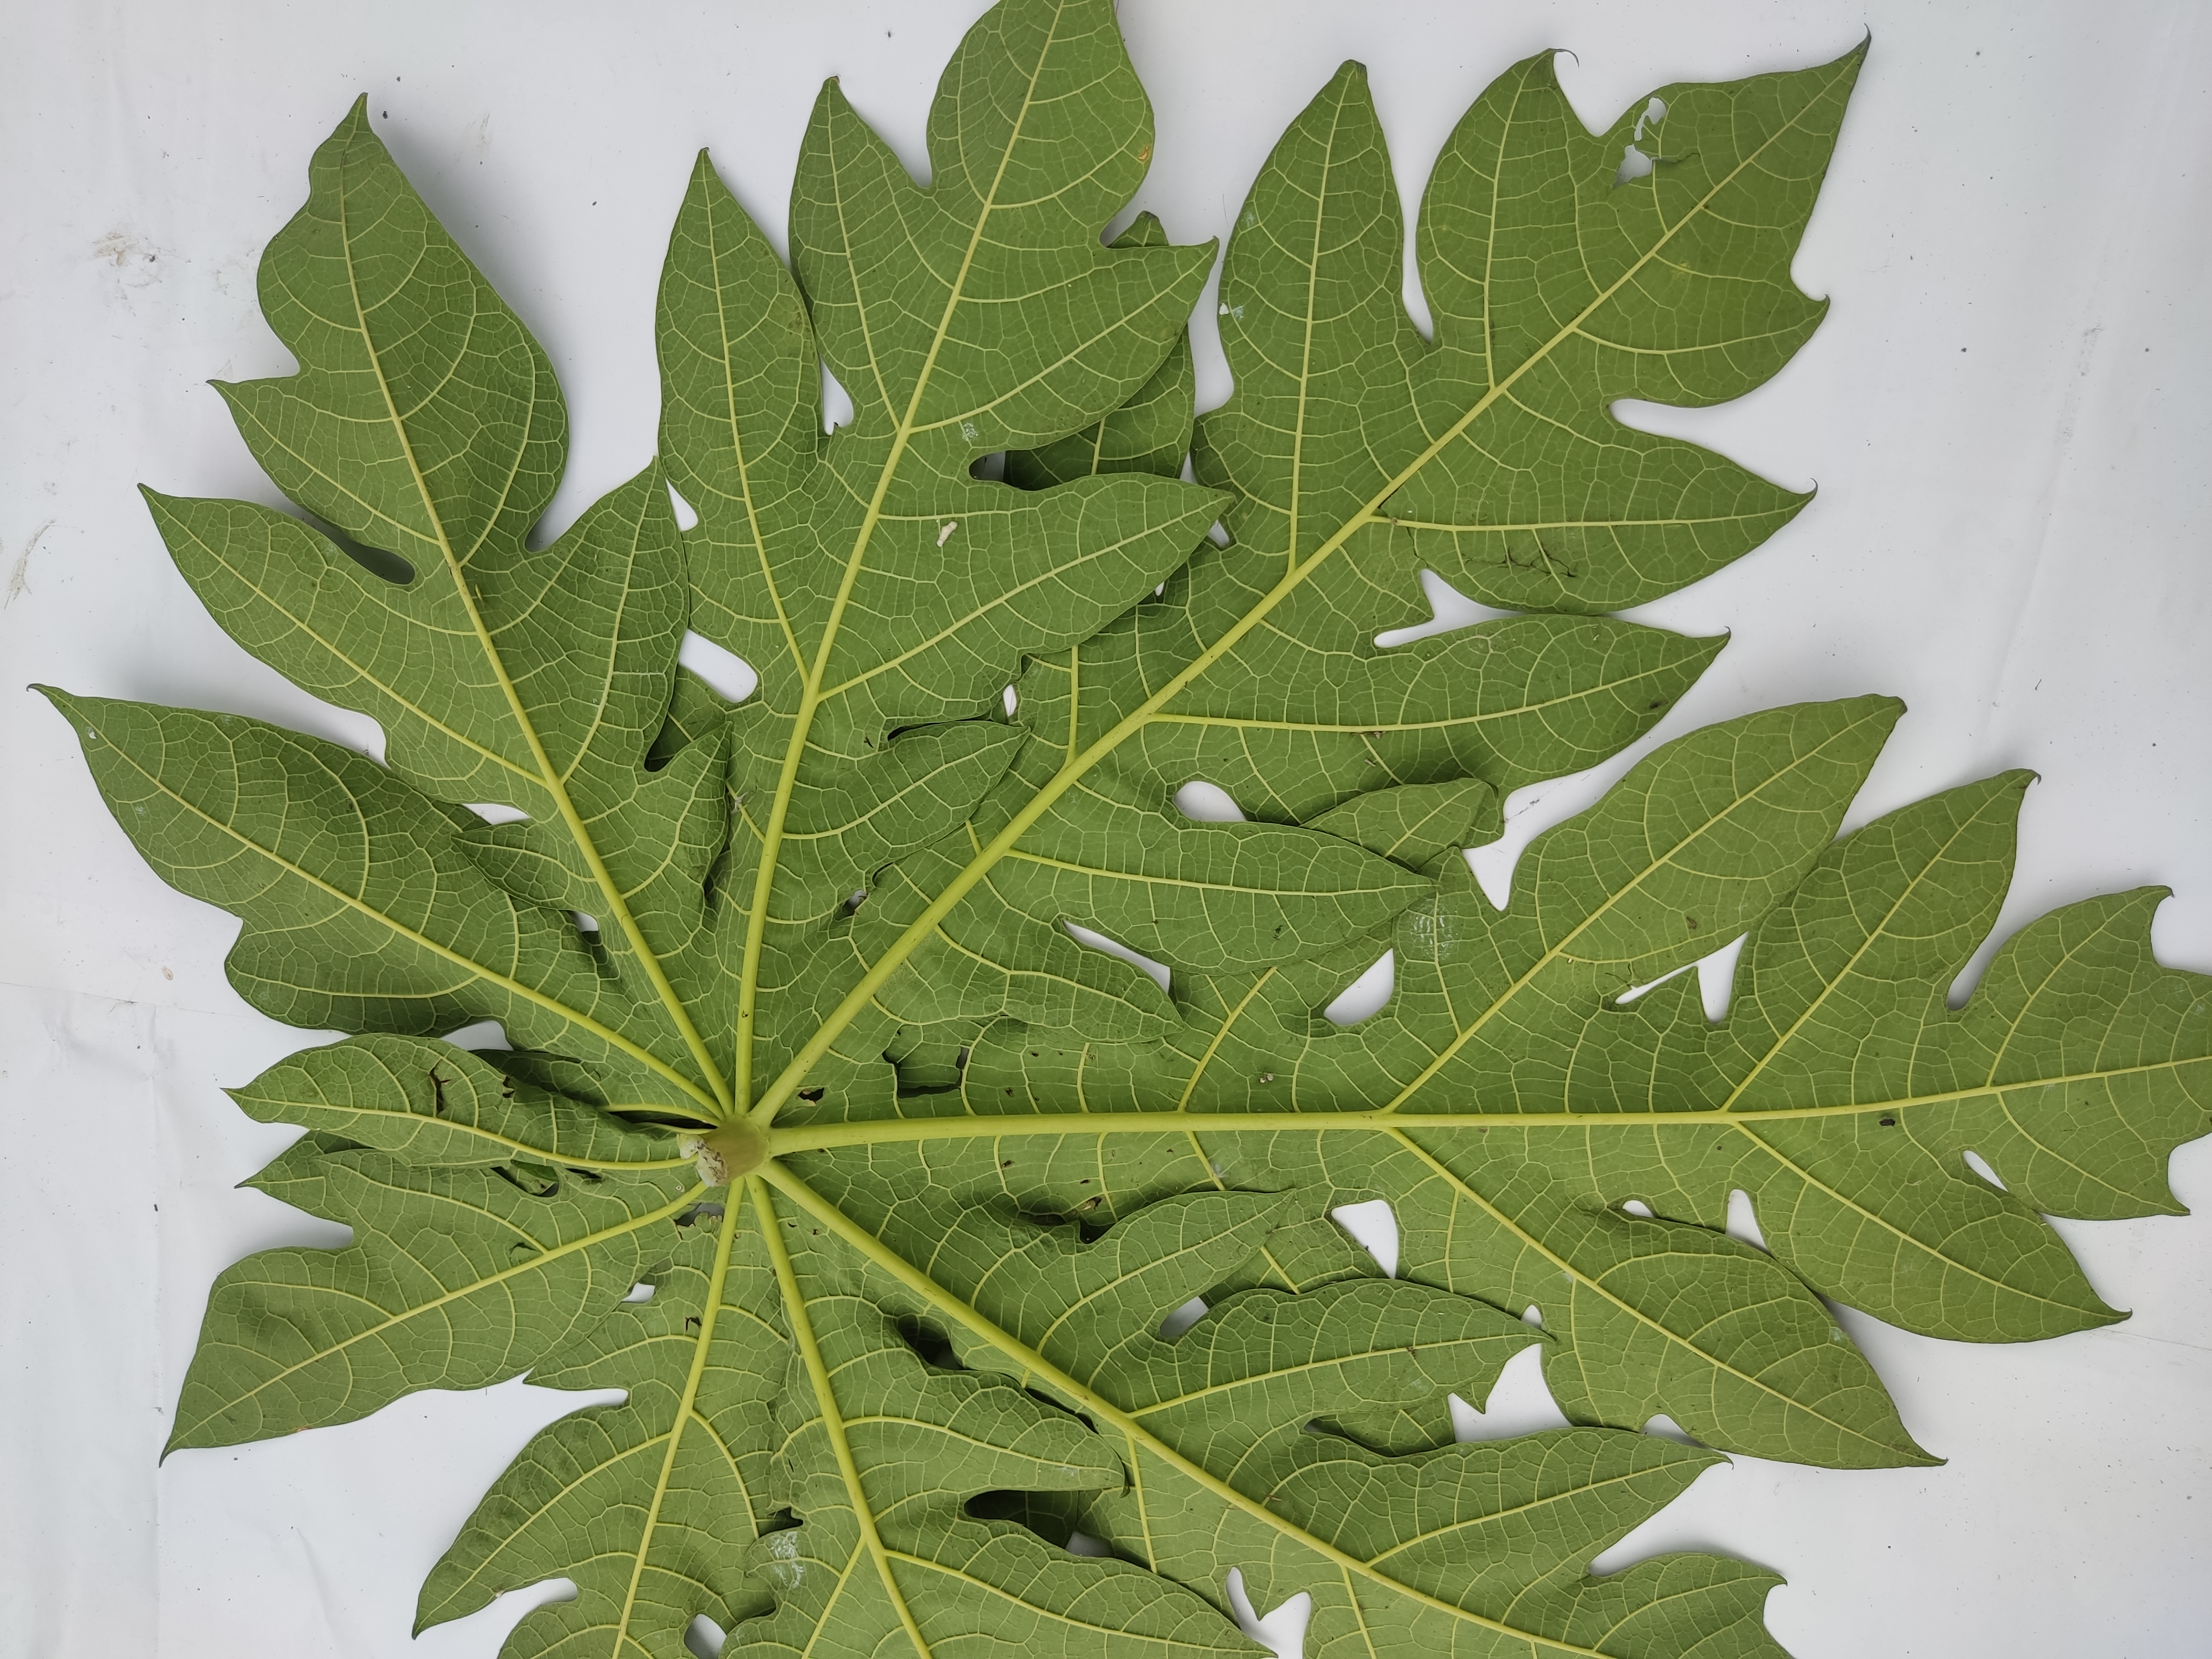
Label: Healthy Leaf